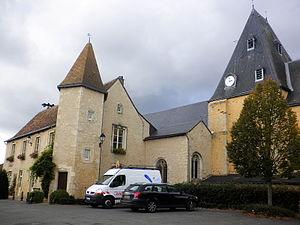
Église de Chantenay
La liste des églises de la Sarthe recense de la manière la plus complète possible les églises, cathédrale et basilique situées dans le département français de la Sarthe.
Chantenay-Villedieu est une commune française, située dans le département de la Sarthe en région Pays de la Loire, peuplée de 865 habitants. Le village est célèbre pour la « Fête des Rillettes » qu'il organise chaque année en août.